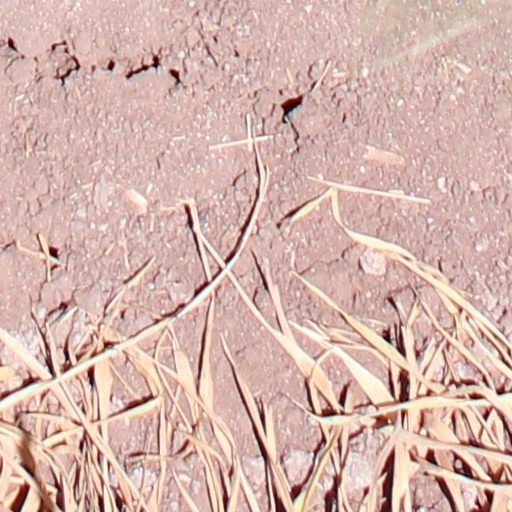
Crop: wheat